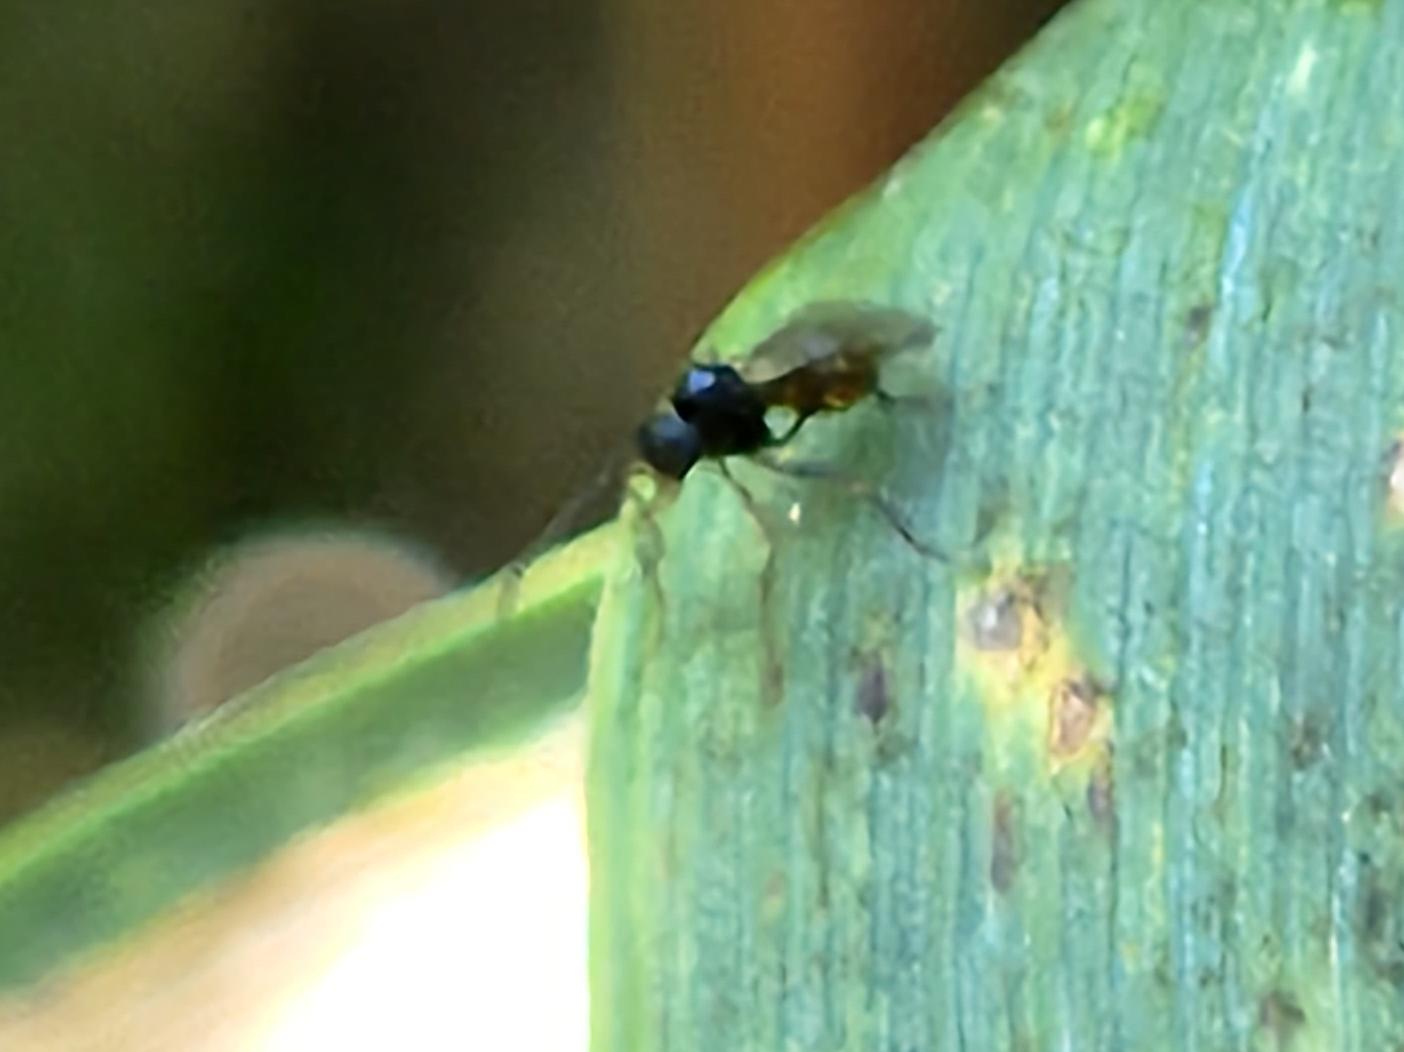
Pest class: predators